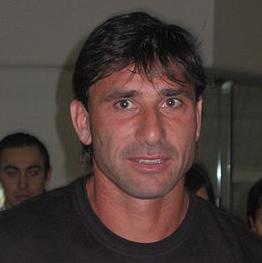
Age: 34